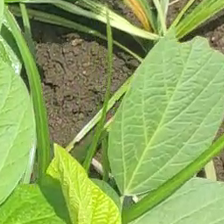
Weed species: Lavhala_(Cyperus_Rotundus)